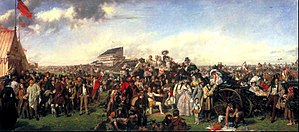
Epsom Derby / Epsom Fair
The Derby Day af William Powell Frith (1858)
Epsom Derby, formelt The Derby Stakes, eller blot The Derby er et traditionsrigt hestevæddeløb, der årligt afvikles i juni måned på væddeløbsbanen Epsom Downs Racecourse ved byen Epsom i Surrey lidt syd for London. Løbets distance er 2.423 meter.